King Charles III England Coast Path

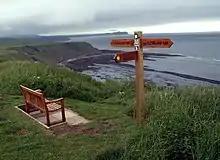
Gristhorpe cliff tops on the Cleveland Way, North York Moors National Park.

Following the establishment of the Pembrokeshire Coast National Park in 1952, Welsh naturalist and author Ronald Lockley surveyed a route around the coast. This was constructed and then opened in 1970, as the Pembrokeshire Coast Path. Lockley's report for the Countryside Commission in 1953 was welcomed and broadly adopted. Some sections of the walk were existing rights of way, but the majority were in private hands, necessitating negotiation. Most landowners were in favour, and many benefitted from the erection of new fencing.